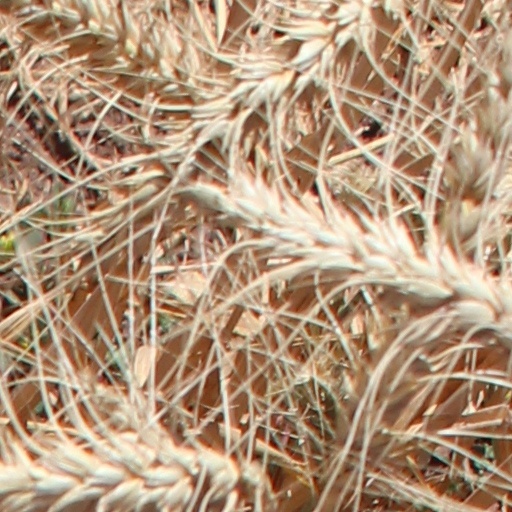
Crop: wheat